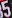
Number: 5